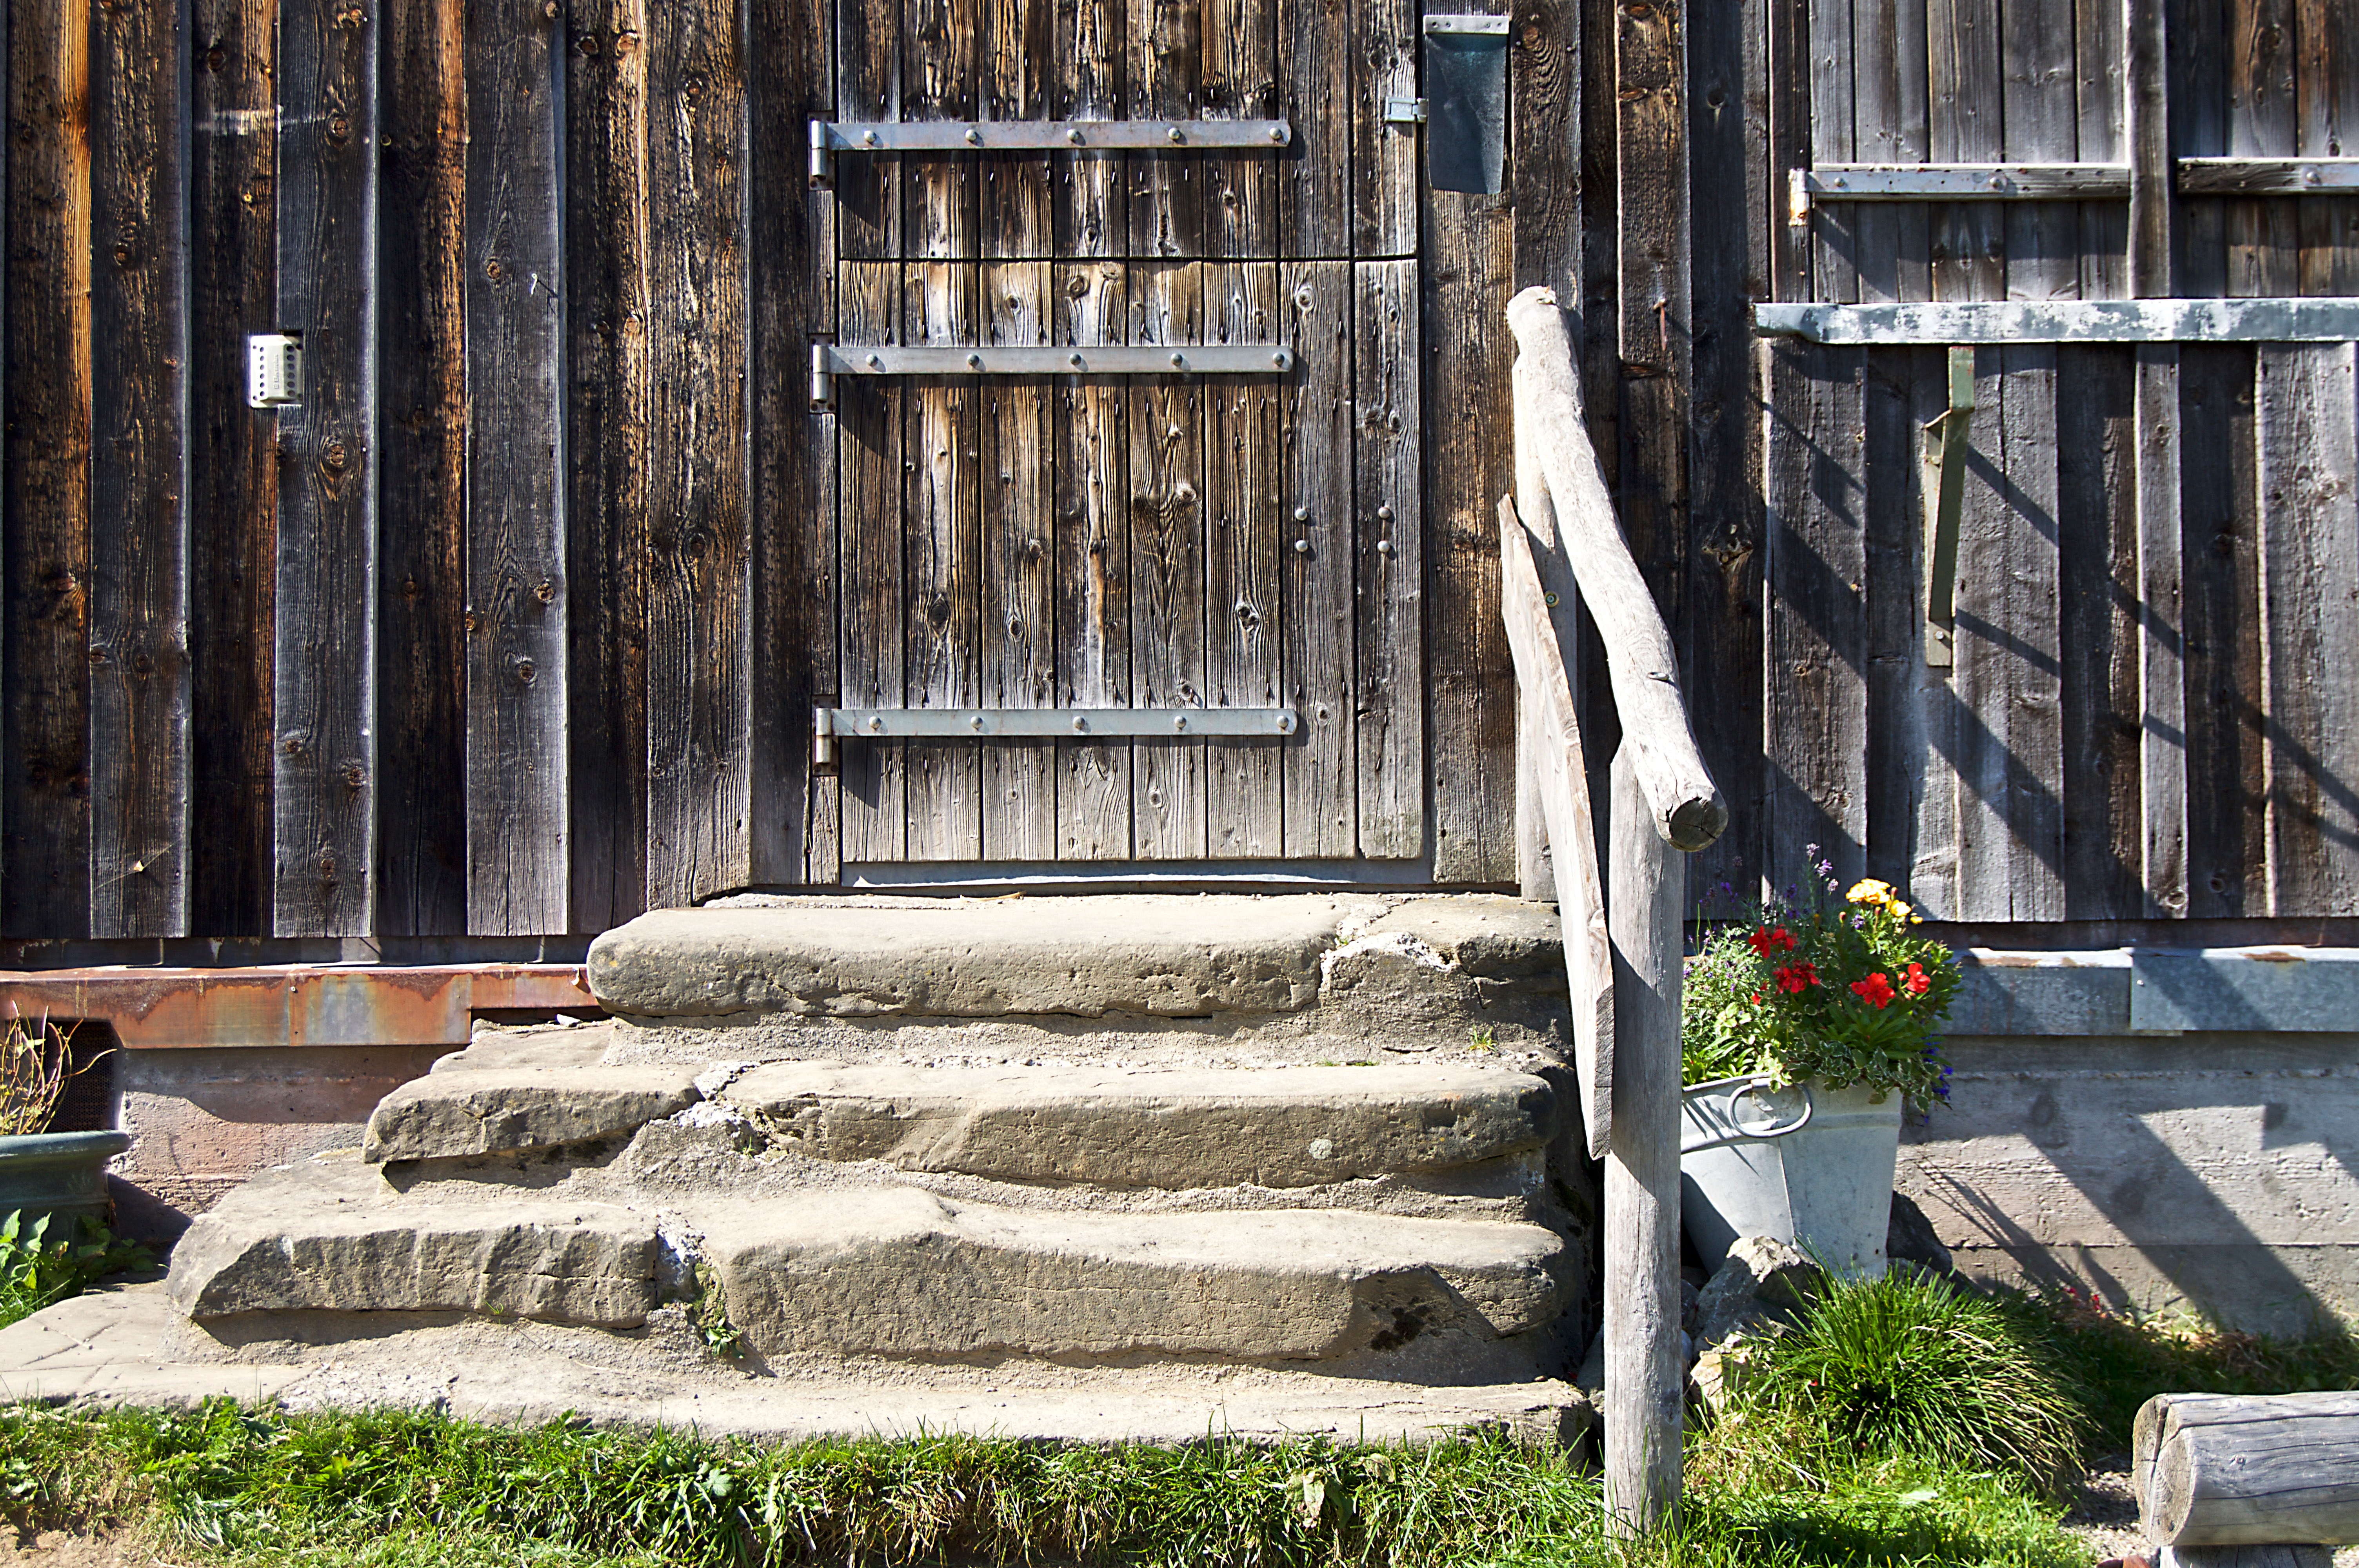
architecture, wood, house, window, building, home, wall, step, rustic, travel, railing, entrance, shadow, leisure, door, outdoors, family, stairs, ruins, wooden, traditional, mountain hiking, uninhabited, mountainbike tour, urban area, ancient history, door steps